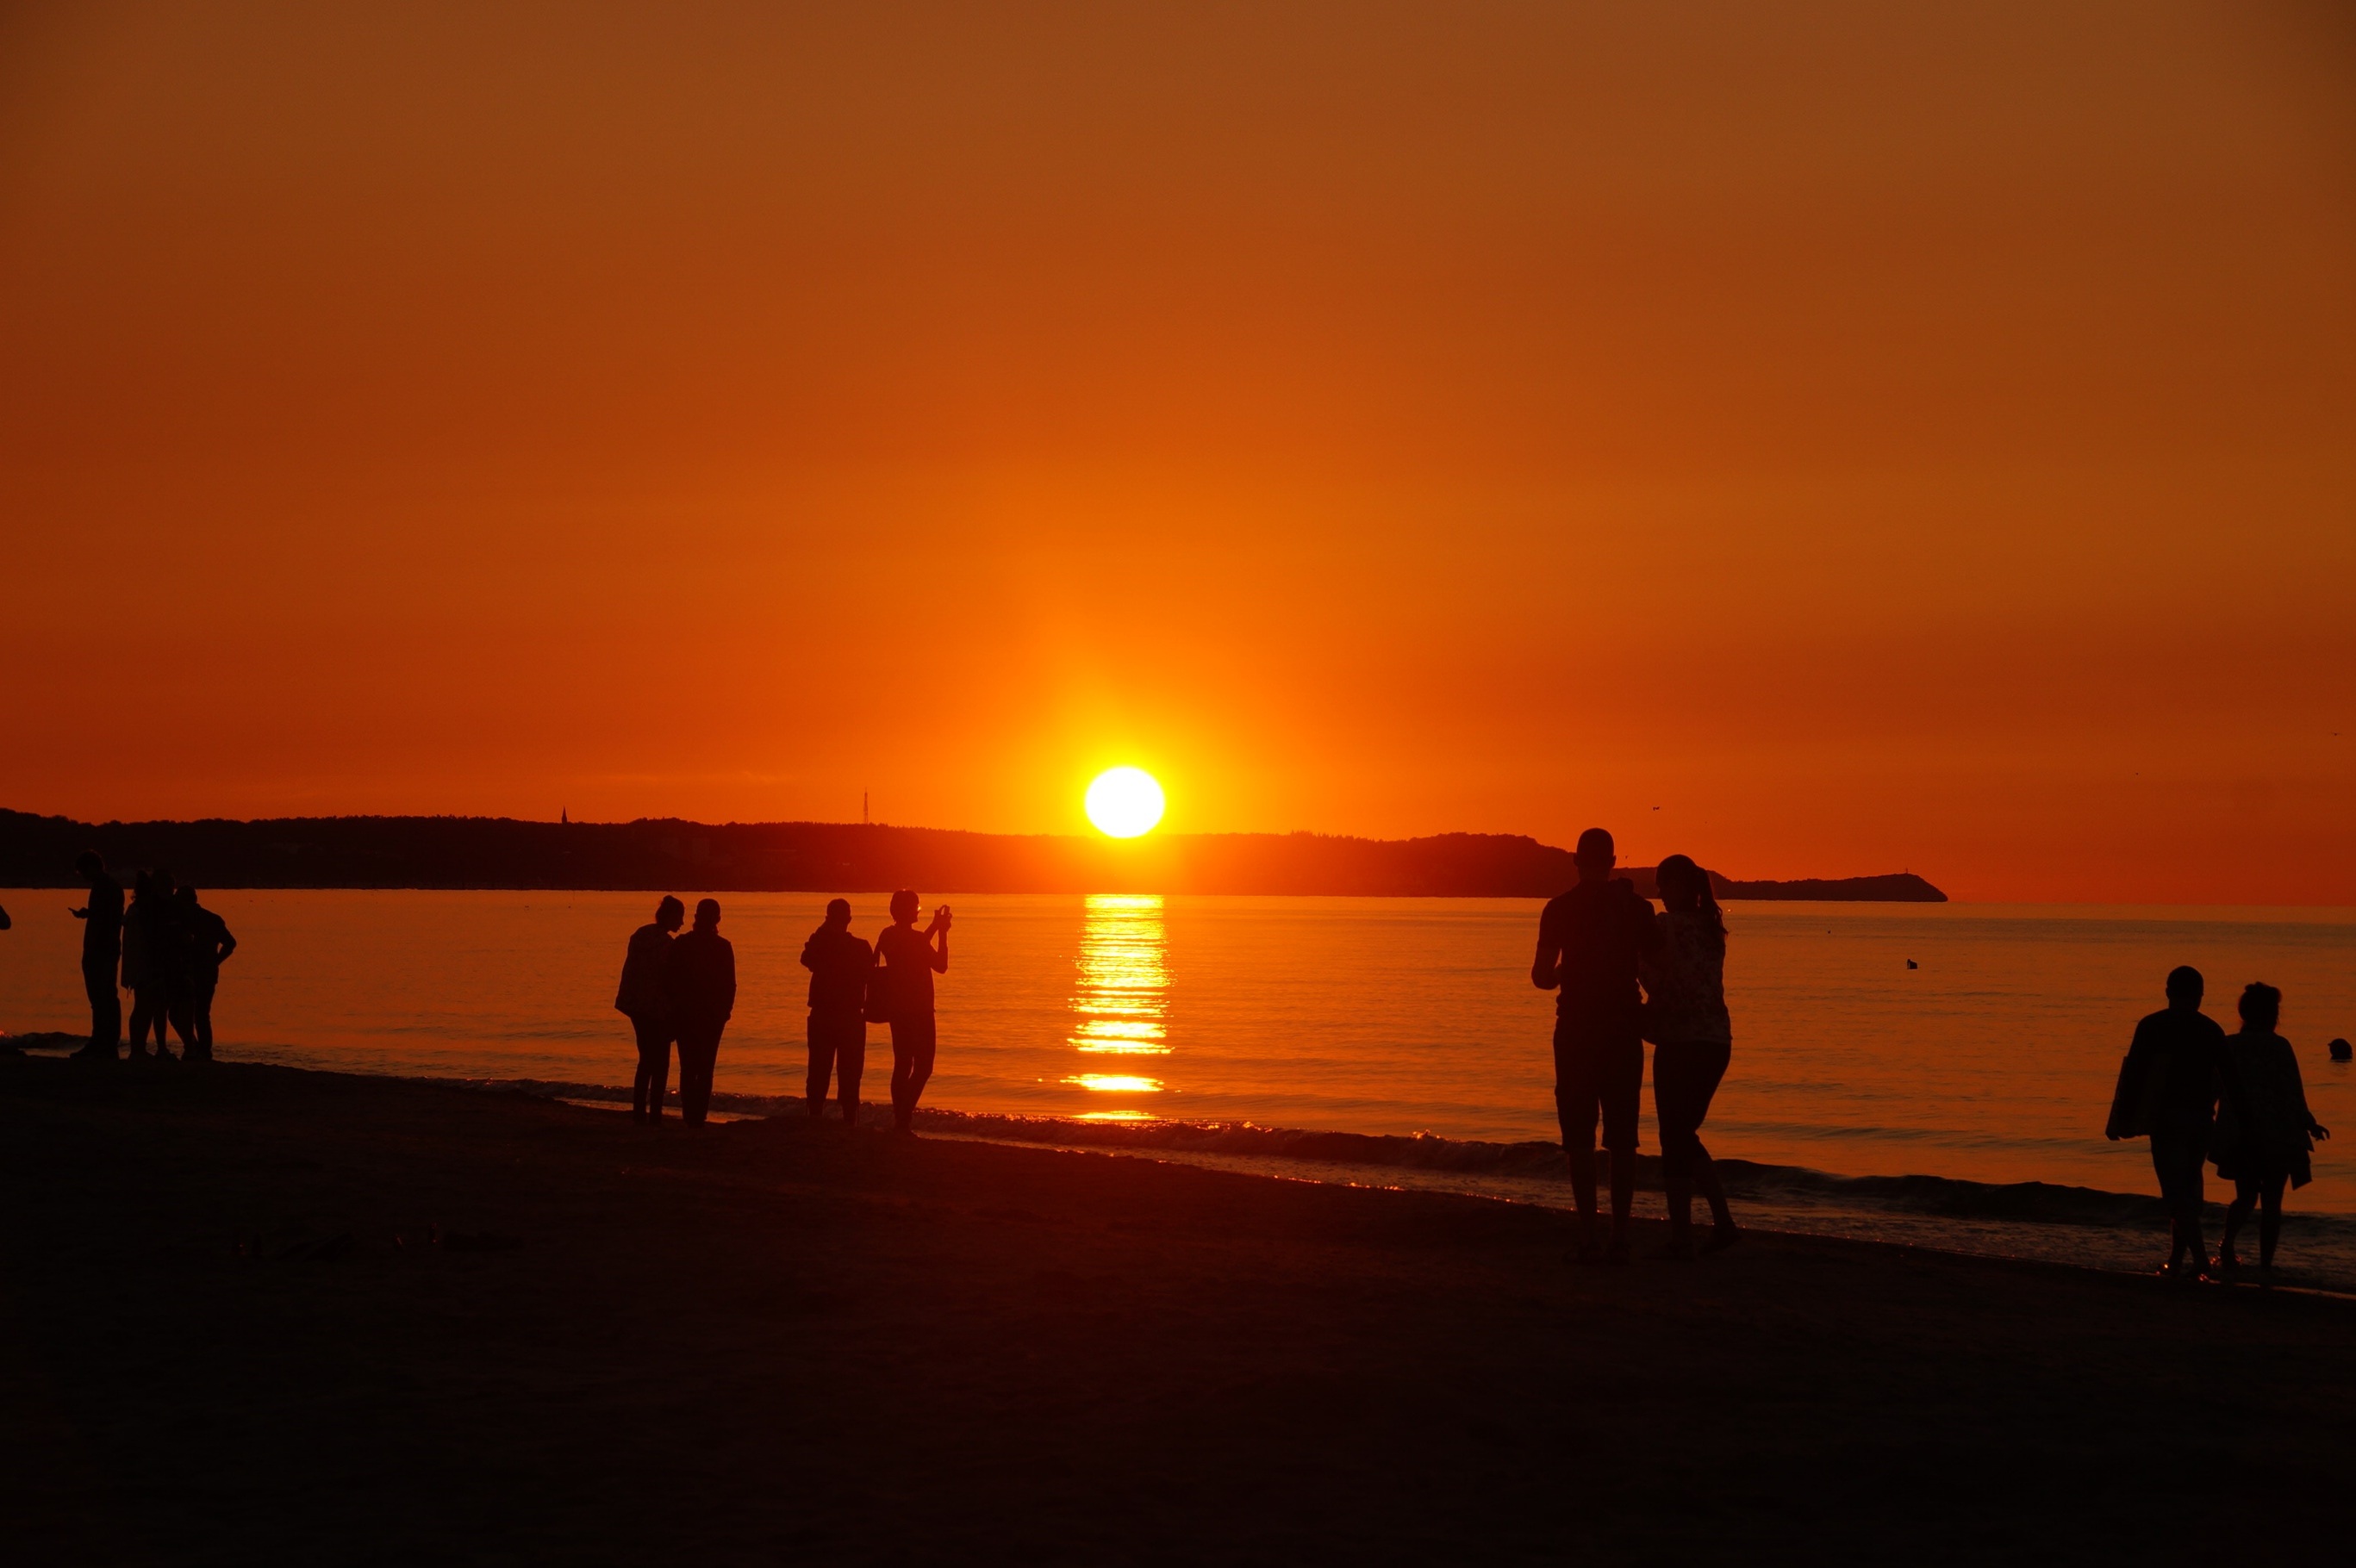
beach, sea, coast, ocean, horizon, sun, sunrise, sunset, morning, dawn, dusk, evening, romance, cape, afterglow, people on the beach